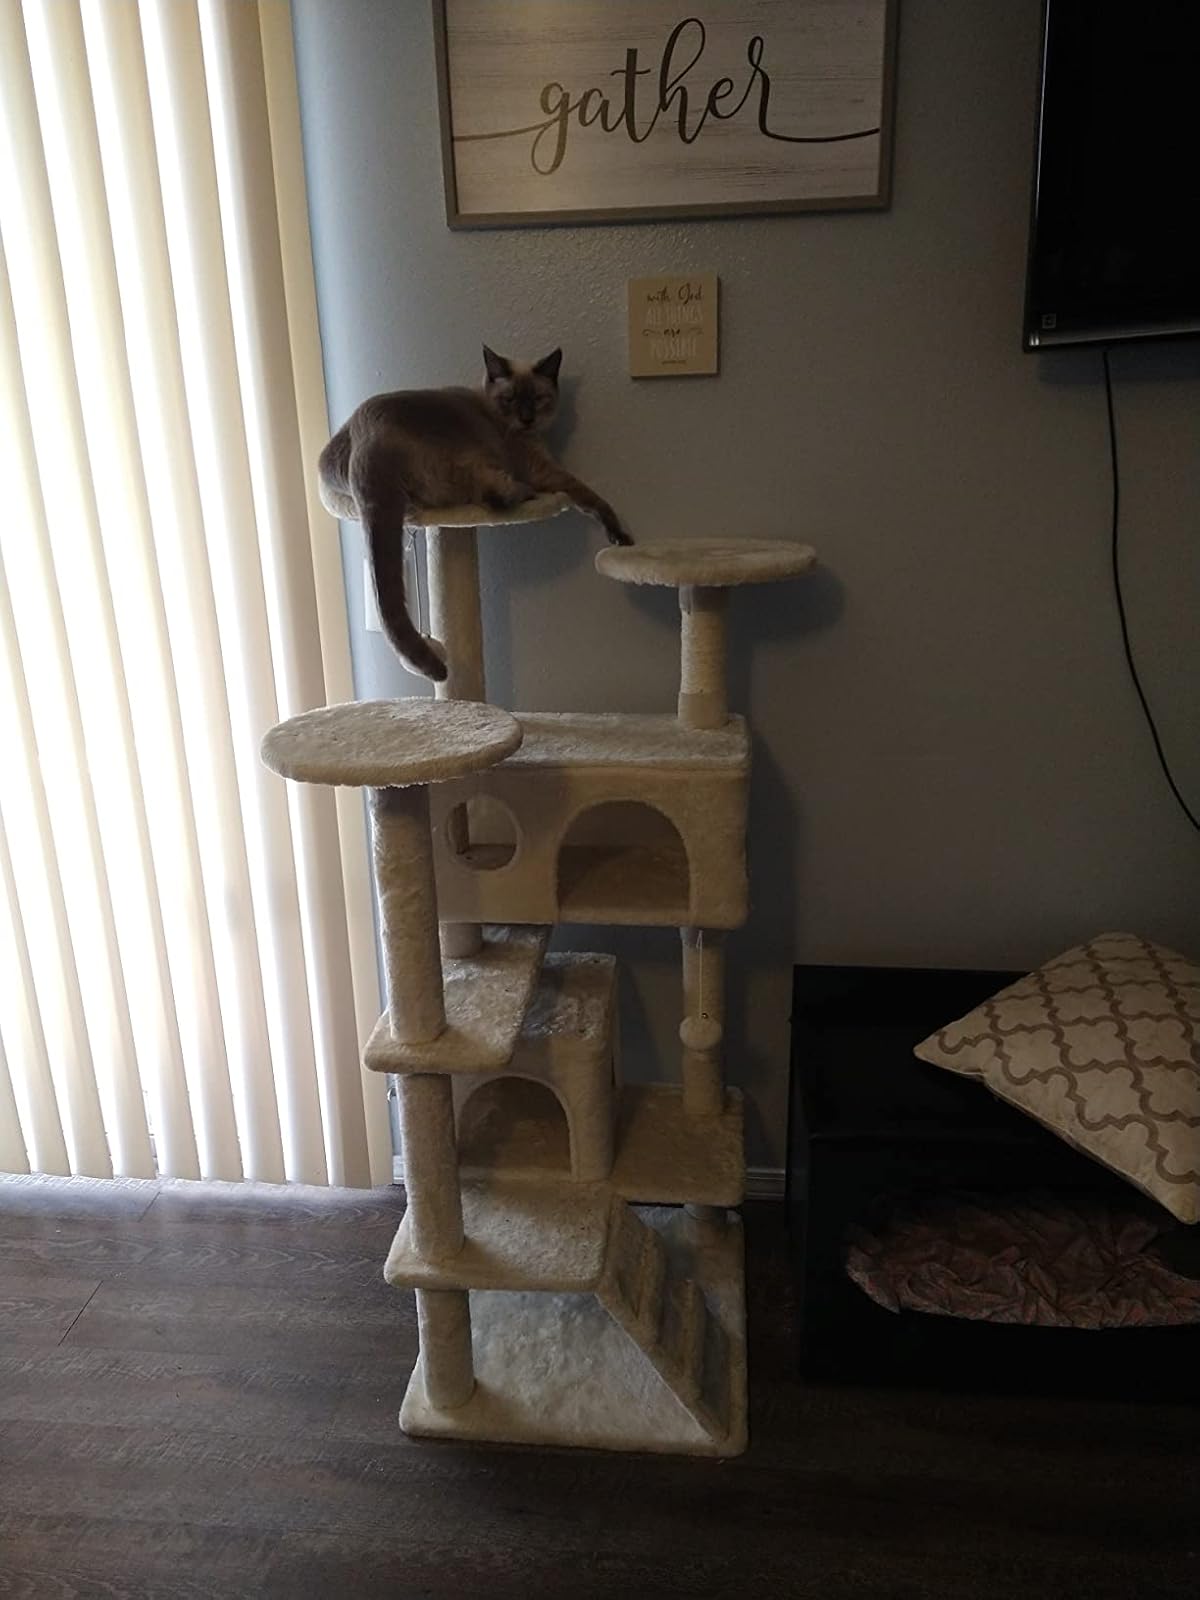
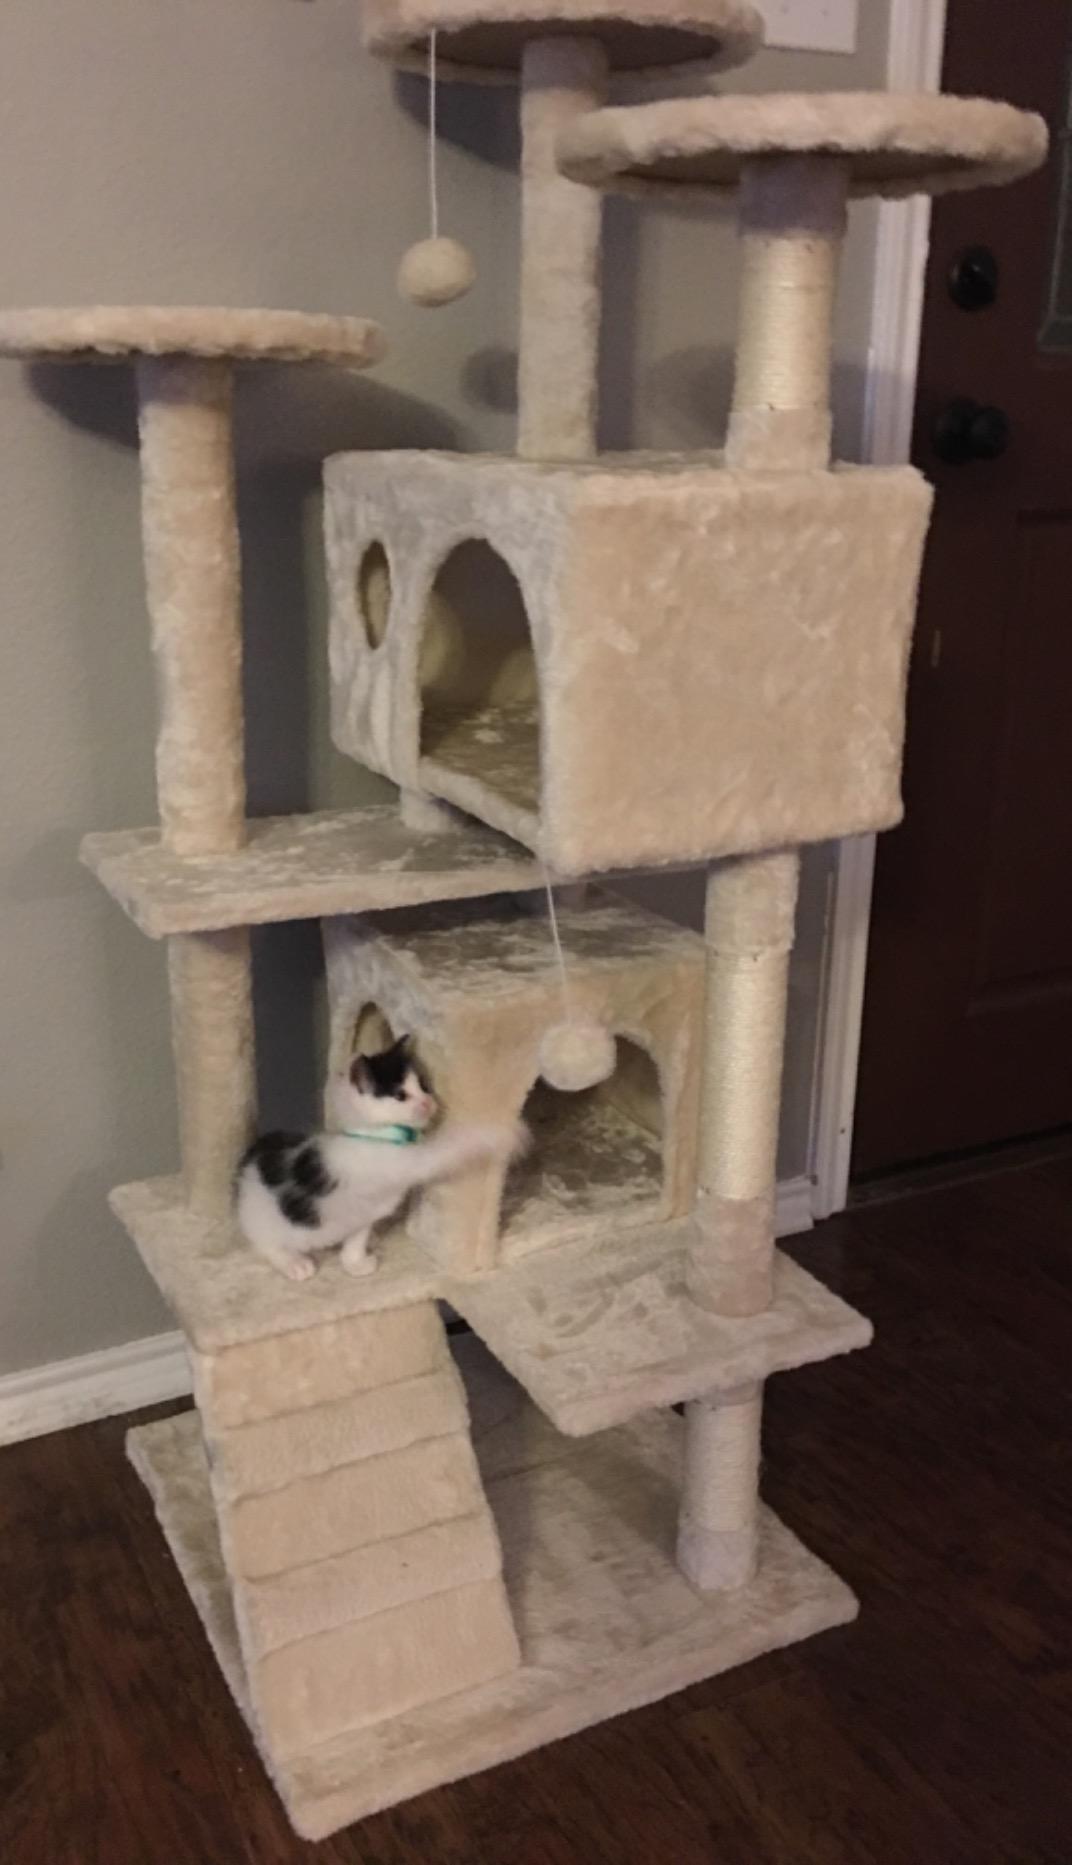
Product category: items_cat tree
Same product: yes